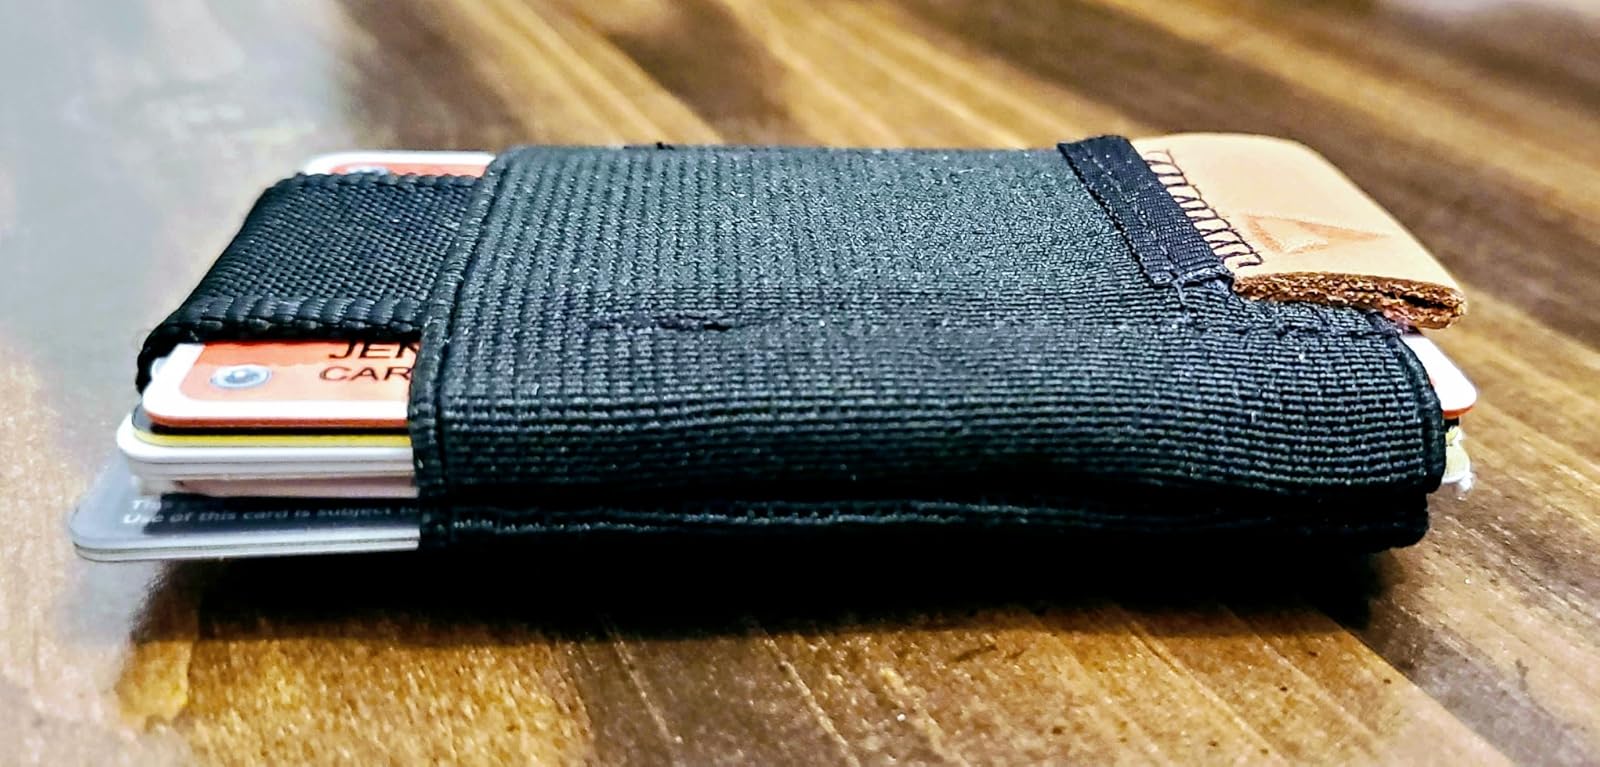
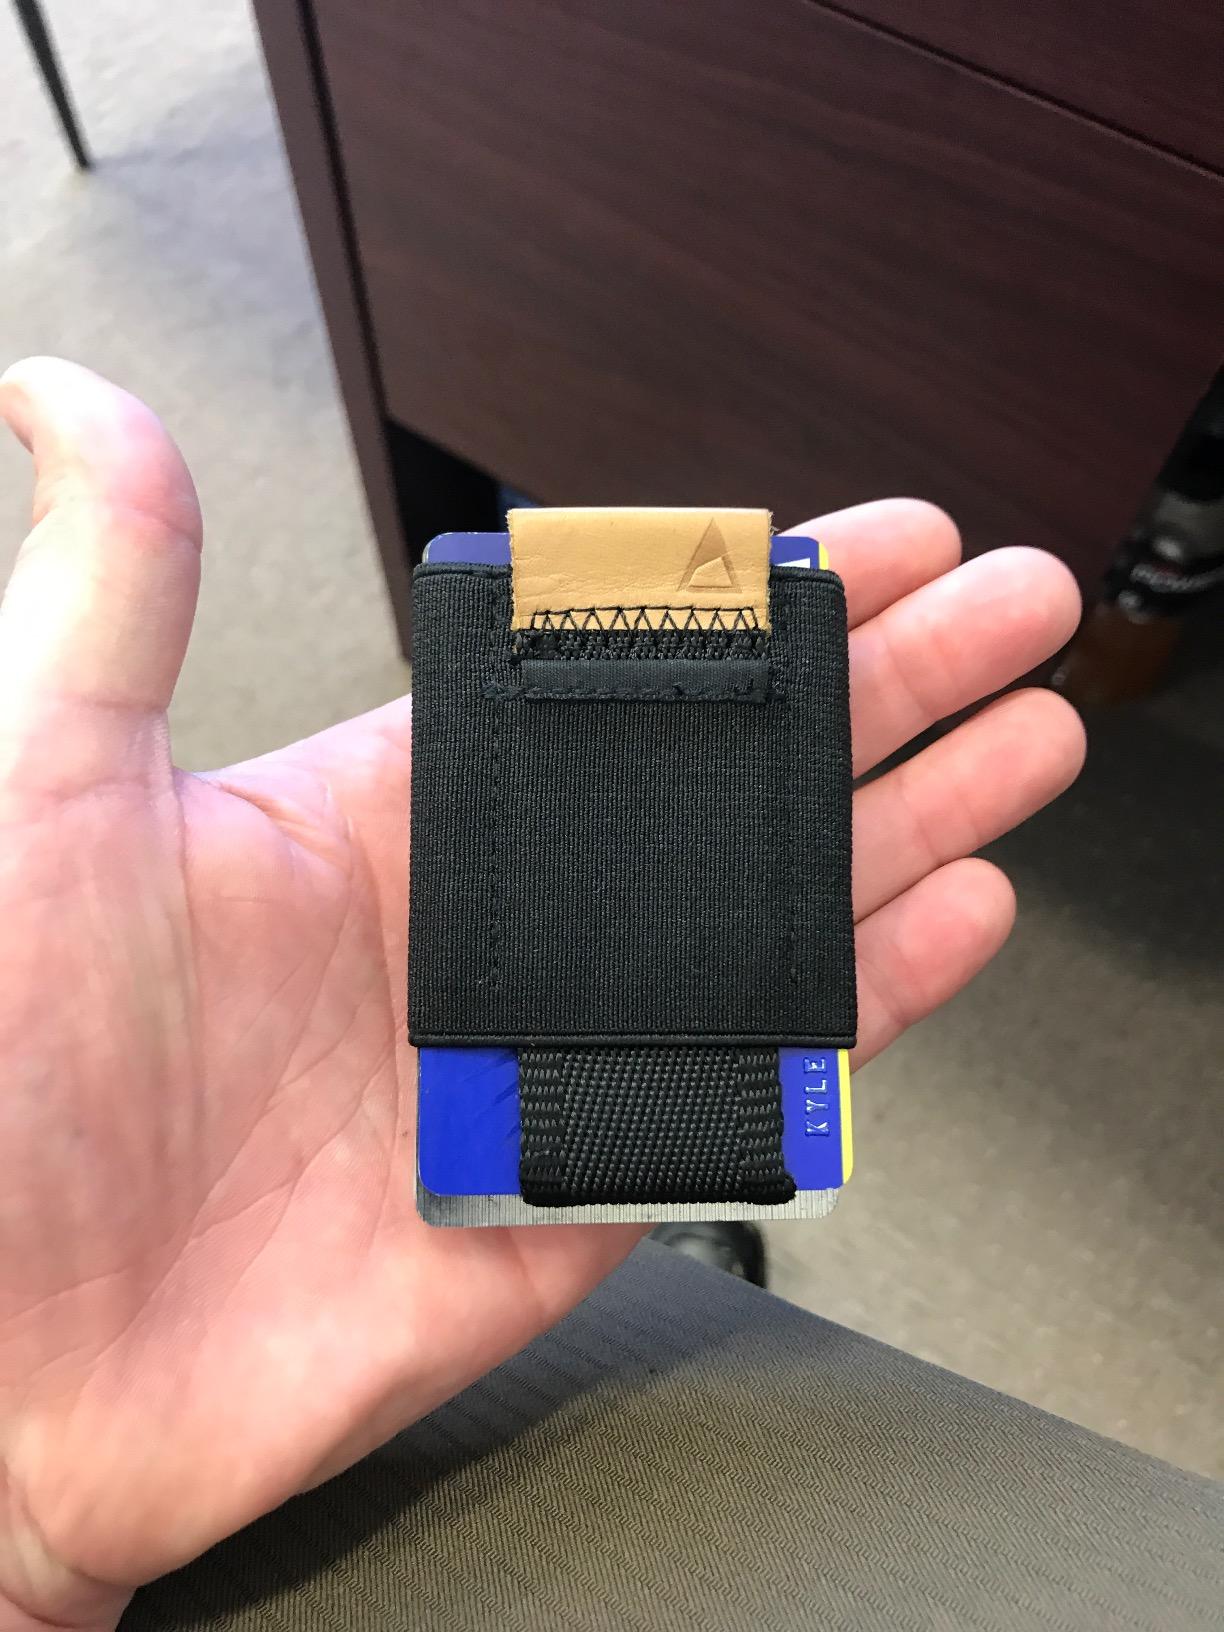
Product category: accessories_wallet
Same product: yes